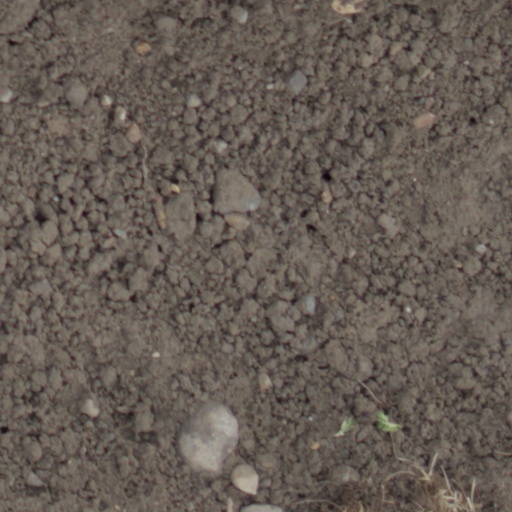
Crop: wheat